Deutschland sucht den Superstar

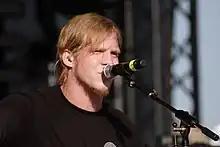
Third season winner Tobias Regner in 2006

After an absence of one year (2004–2005), the third season 2005–2006 introduced several new elements. Neither Hunziker nor Spengemann were asked back as the show's hosts as the studio wanted a new complexion on the season. They were replaced with Marco Schreyl and Dutch co-host Tooske Ragas. The jury cast also went through radical changes; Dieter Bohlen remained the only original member, and was eventually joined by music producer Sylvia Kollek and former manager Heinz Henn.